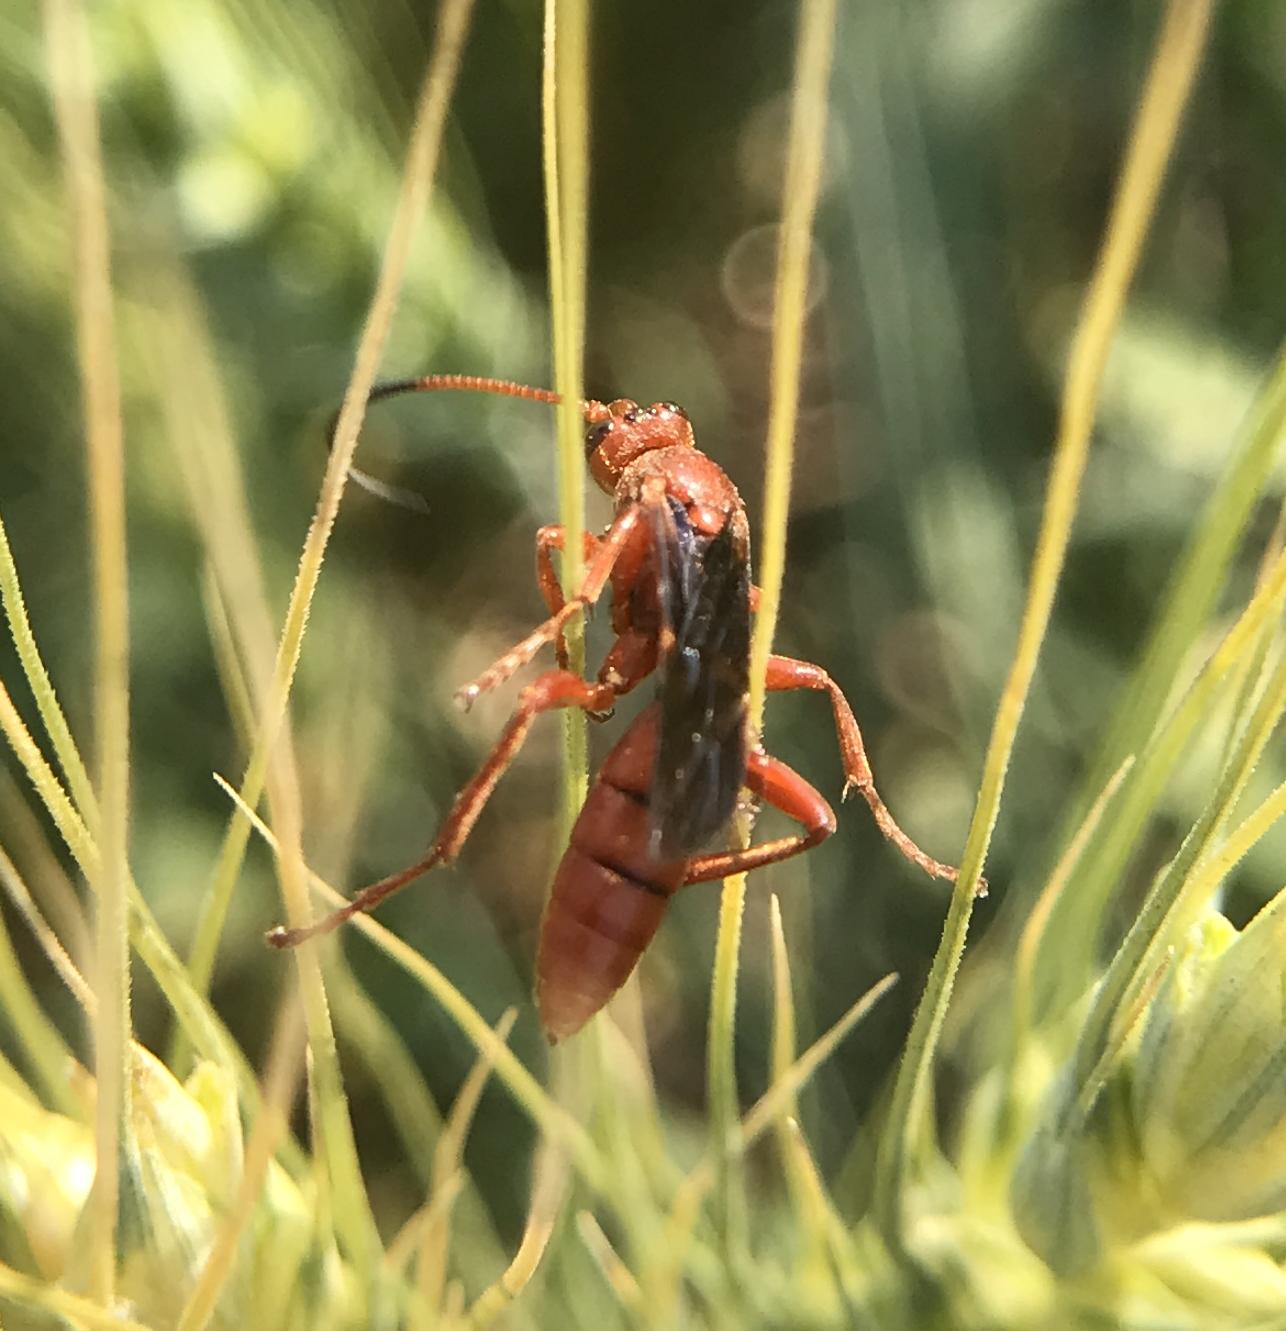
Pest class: predators